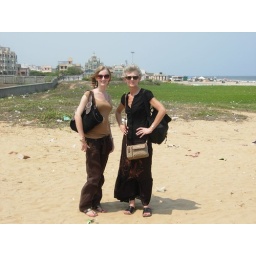
Me and Mum on the beach in front of my house